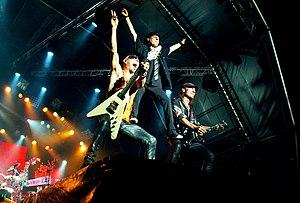
Scorpions au Hellfest 2011
Scorpions est un groupe de hard rock allemand, originaire d'Hanovre. Leur premier album voit le jour en 1972. Le groupe connaît un prestige planétaire – surtout à partir des années 1980 – grâce à des titres hard rock tels que No One Like You en 1982 ou Rock You Like a Hurricane en 1984 et des ballades à l'instar de Still Loving You ou Wind of Change et Send Me an Angel en 1990, des chansons à grand succès commercial. Le déclin médiatique venu à partir des années 1990, les protagonistes se sont tournés vers de nouvelles expériences, avec notamment l'album Moment of Glory, Acoustica mais reviennent à leurs recettes traditionnelles en 2010 avec l'album Sting in the Tail.